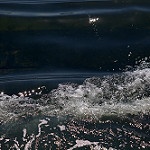
Label: sea